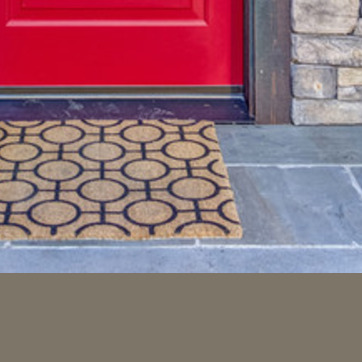
Material: carpet